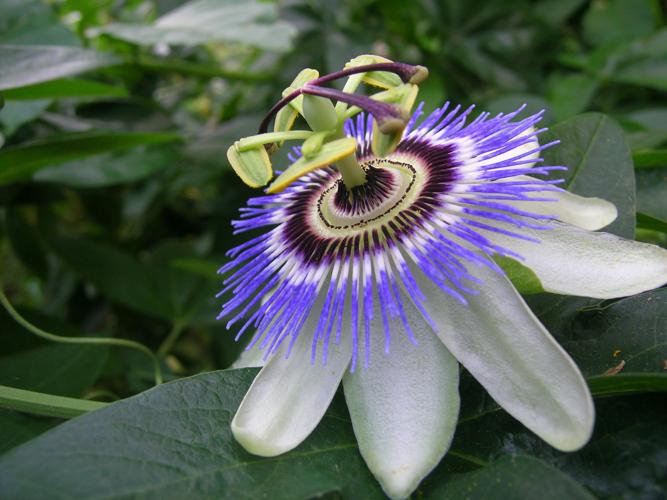
Label: passion flower